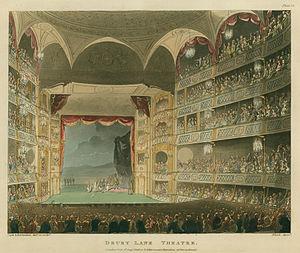
Les théâtres patentés étaient des théâtres qui furent autorisés à produire du « théâtre parlé » après la restauration du roi Charles II d'Angleterre en 1660. Les autres théâtres avaient interdiction de présenter de tels spectacles « sérieux », mais ils pouvaient jouer des comédies, des pantomimes ou des mélodrames. Le drame était aussi mis en scène, mais en l'entrecoupant de chants et de danses, afin que l'ensemble ne parût pas trop sérieux ou dramatique.